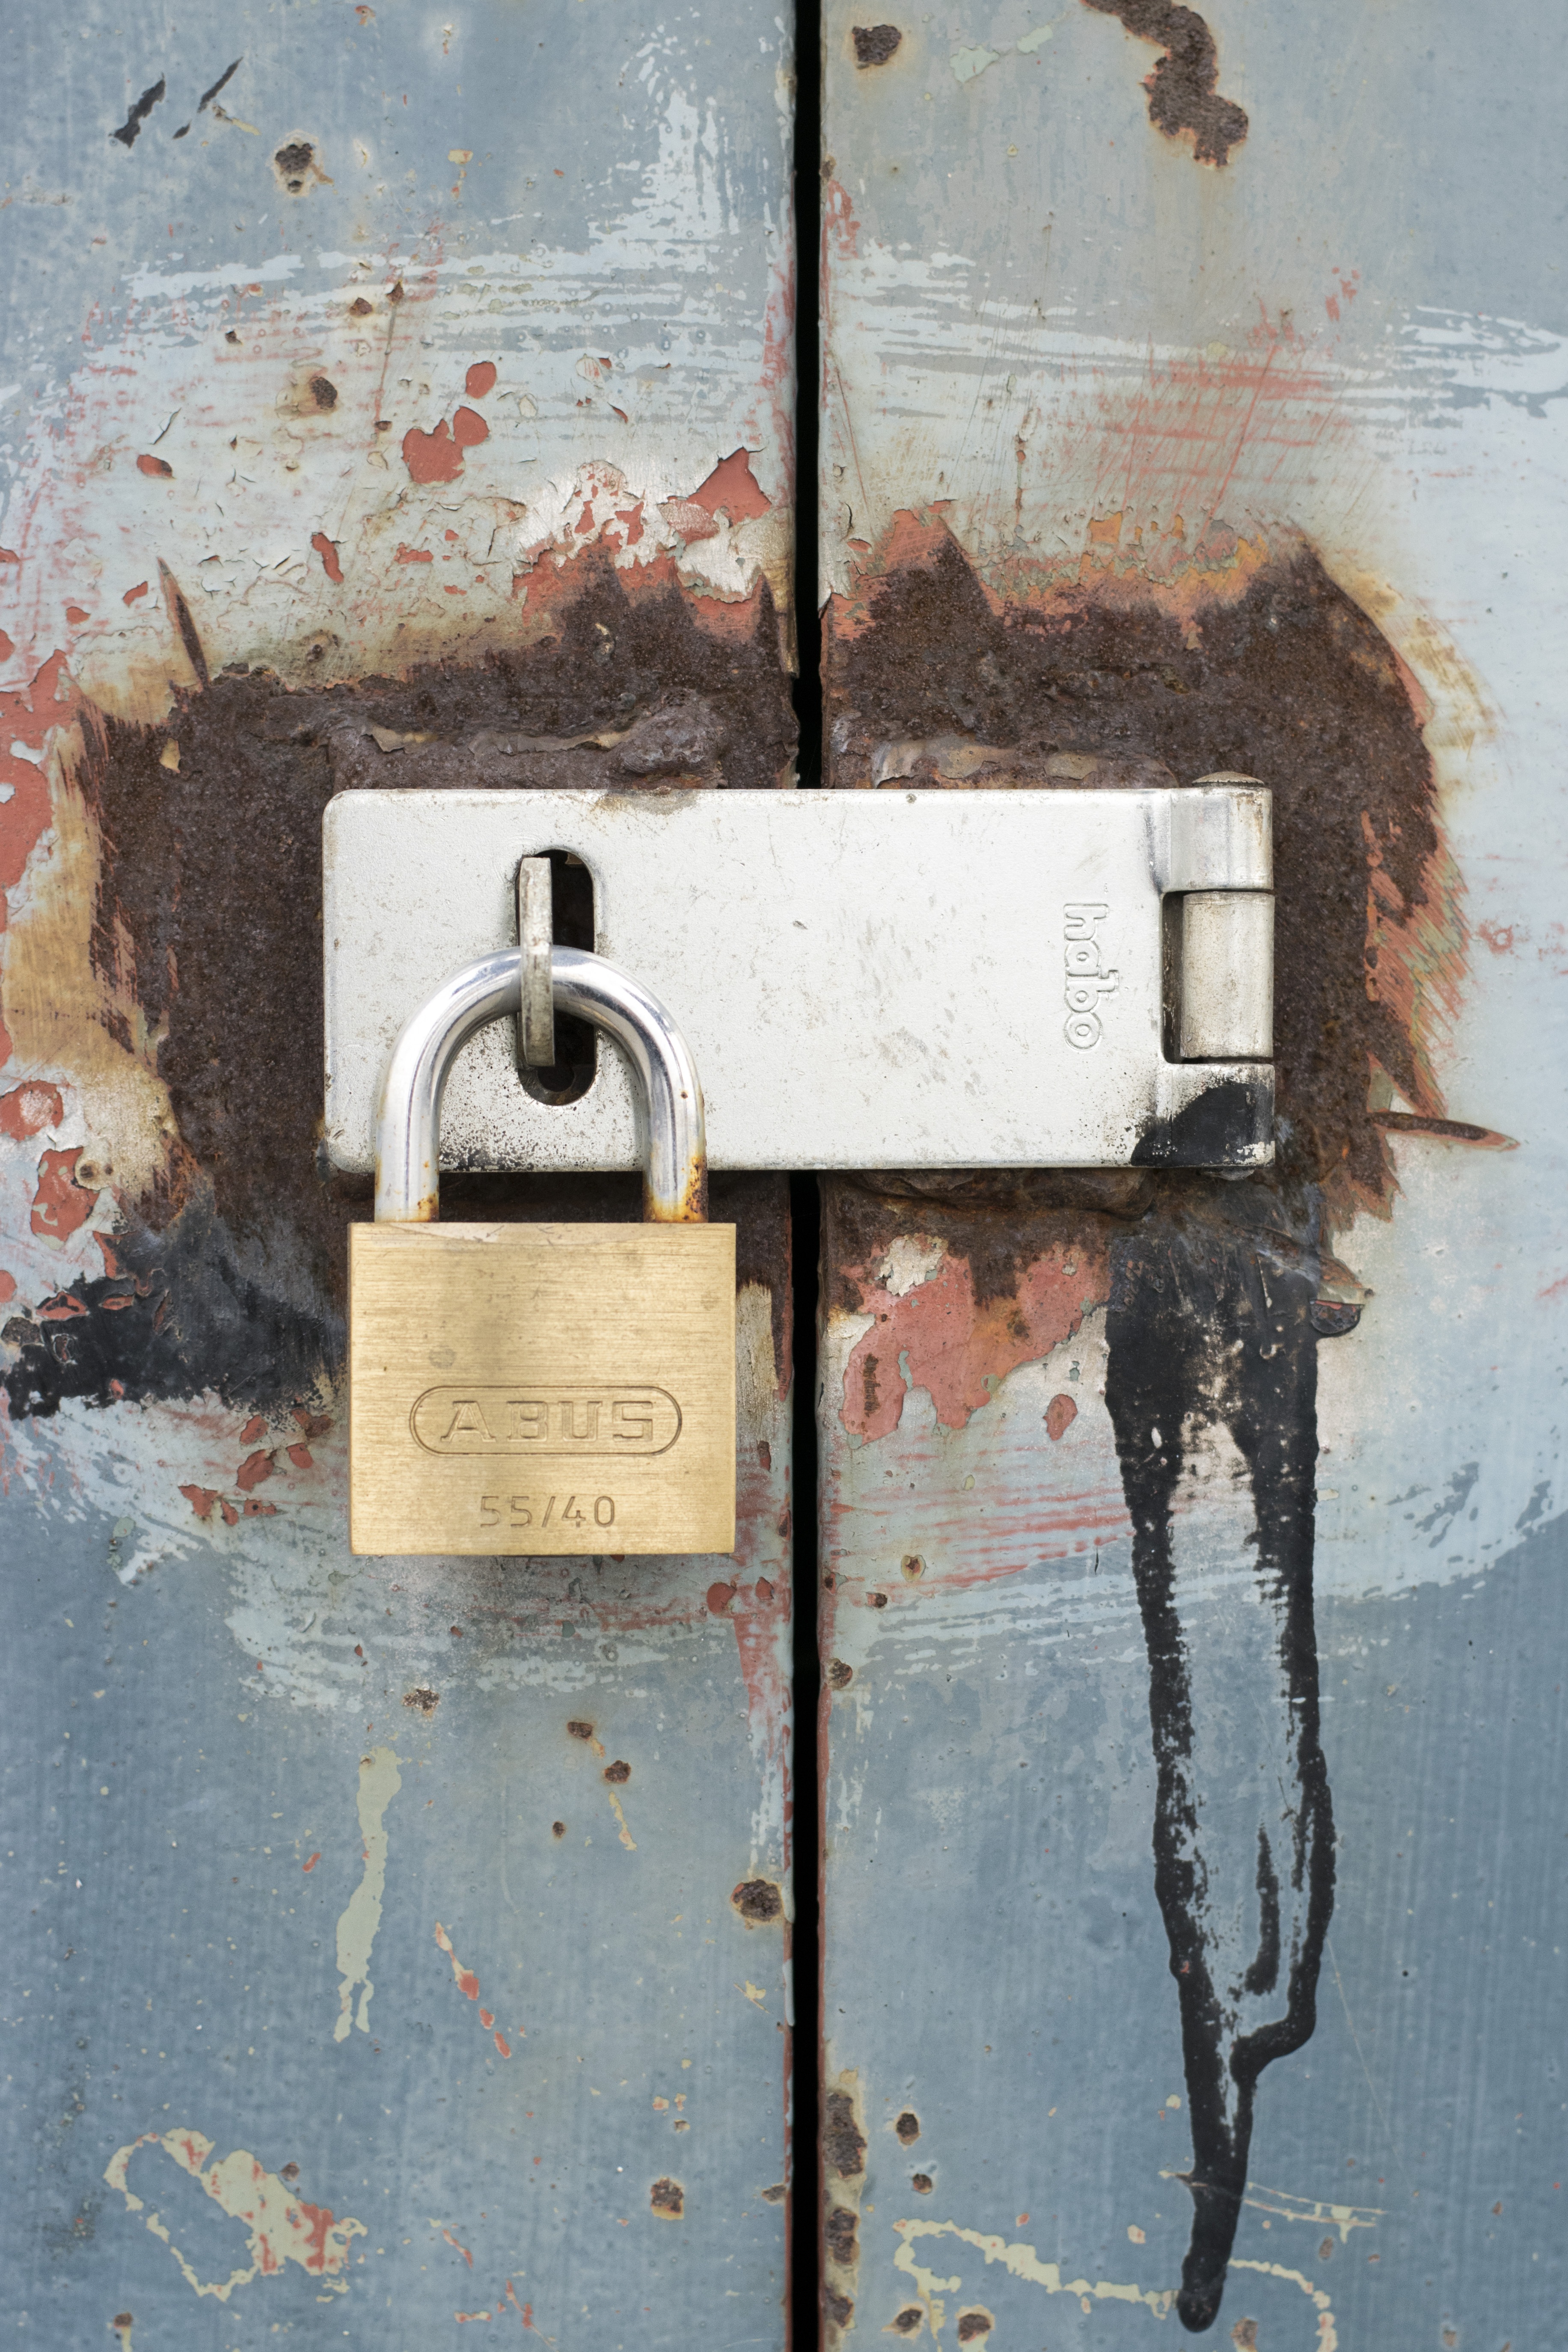
wood, number, wall, rust, color, door, material, painting, padlock, art, sketch, drawing, closed, iron, lock, locked, modern art